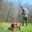
Label: lawn_mower